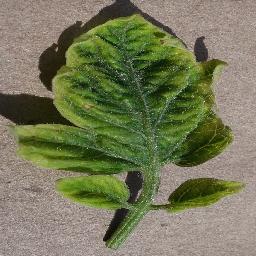
Label: Tomato___Tomato_Yellow_Leaf_Curl_Virus